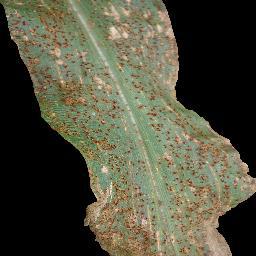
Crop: corn
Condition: (maize)_common_rust